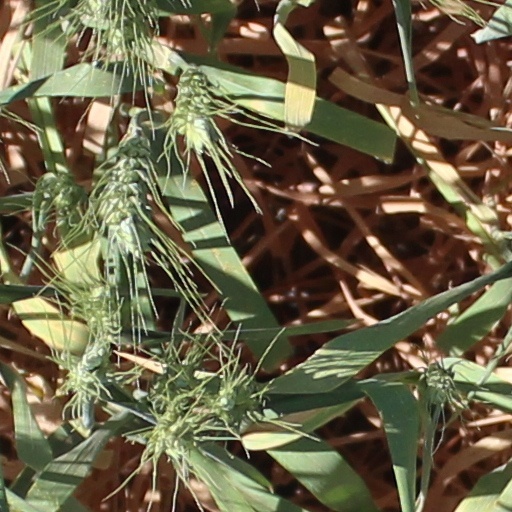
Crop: wheat